HRP-4C

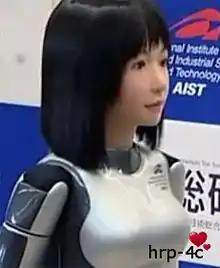
HRP-4C AIST's humanoid girl robot

The HRP-4C, nicknamed Miim, is a feminine-looking humanoid robot created by the National Institute of Advanced Industrial Science and Technology (AIST), a Japanese research facility.